Ascetical theology

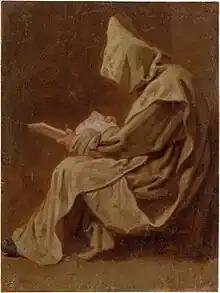
"Seated Carthusian holding an open book" (1711), by Jean Restout

With the 3rd century the works on Christian asceticism began to show a more scientific character. The writings of Clement of Alexandria and Gregory the Great ("Moral.", XXXIII, c. xxvii; cf. also Cassian, "Coll", IX, XV) show traces of the threefold degree which was afterwards systematically developed by Dionysius the Areopagite. In his "Stromata" Clement sets forth the full beauty and grandeur of "true philosophy". Remarkably this author delineates, even in its details, what is now known as ethical culture, and endeavours to harmonize it with the example given by Christ. The life of the Christian is to be ruled in all things by temperance. Following out this idea, he discusses in a casuistic form food and drink, dress and love of finery, bodily exercises and social conduct.